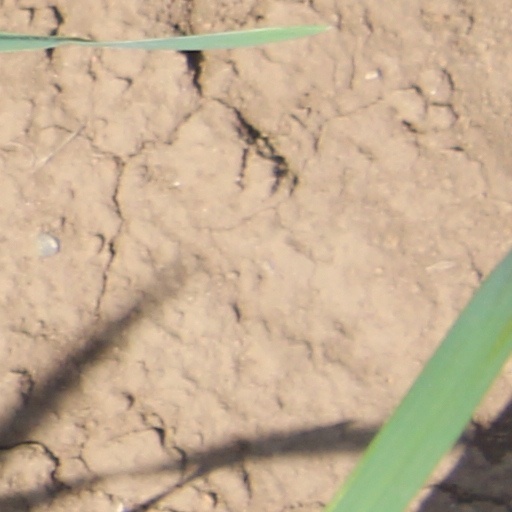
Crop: wheat